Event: Nepal Earthquake
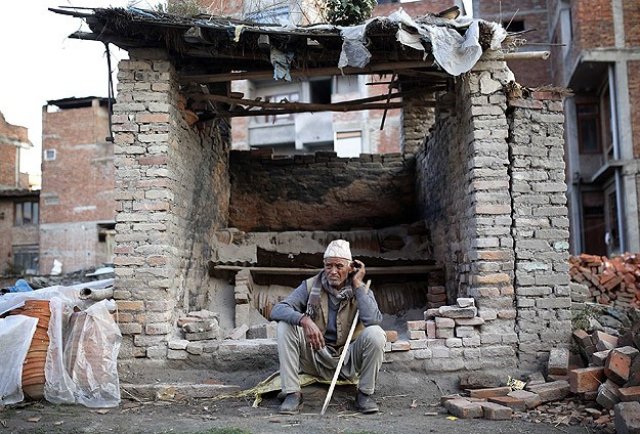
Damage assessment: damage